Mohammad Mosaddegh

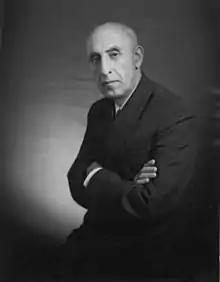
Mosaddegh as prime minister of Iran

On 28 April 1951, the Shah confirmed Mosaddegh as Prime Minister after the Majlis (Parliament of Iran) elected Mosaddegh by a vote of 79–12. After a period of assassinations by Fada'iyan-e Islam and political unrest by the National Front, the Shah was aware of Mosaddegh's rising popularity and political power. Demonstrations erupted in Tehran after Mosaddegh was elected, with crowds further invigorated by the speeches of members from the National Front. There was a special focus on the Anglo-Iranian Oil Company and the heavy involvement of foreign actors and influences in Iranian affairs. Although Iran was not officially a colony or a protectorate, it was still heavily controlled by foreign powers beginning with concessions provided by the Qajar Shahs and leading up to the oil agreement signed by Reza Shah in 1933.